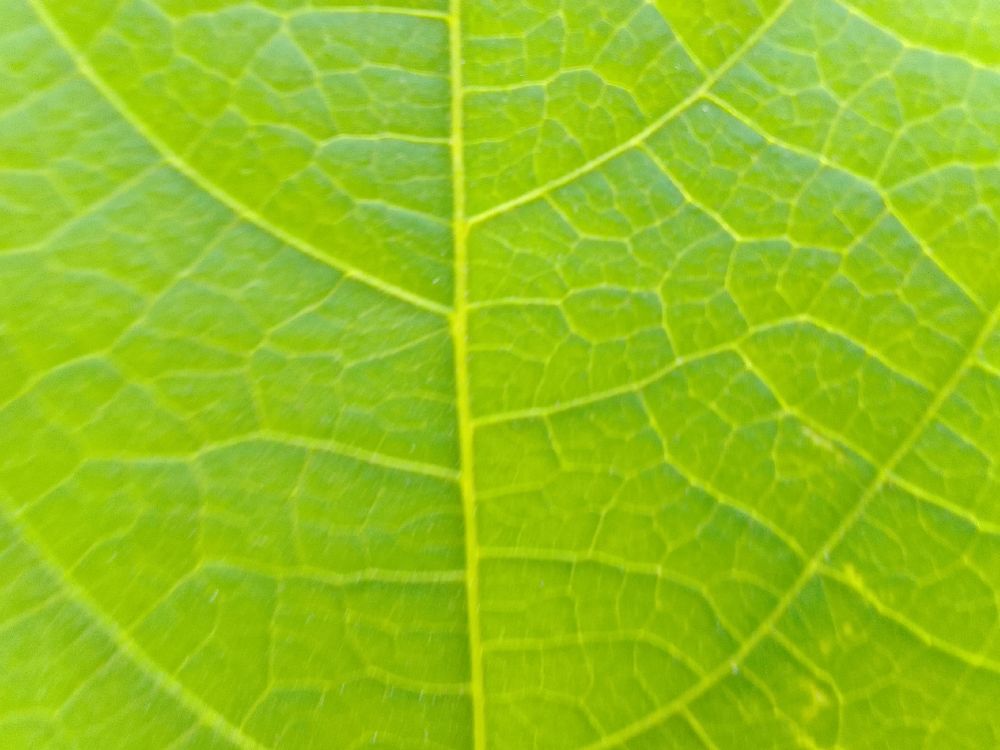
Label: healthy